Western Gulf coastal grasslands

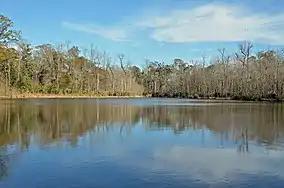
Palmetto Island State Park is in ecoregion 34j

The natural habitat of the area is a mix of tallgrass prairie similar to those found in inland Texas, with Indiangrass ("Sorghastrum nutans"), big bluestem ("Andropogon gerardi"), little bluestem ("Schizachyrium scoparium"), and switchgrass ("Panicum virgatum") the primary tallgrass species that are typical of the coastal prairie, with several other shorter grasses and many herbaceous and woody species.